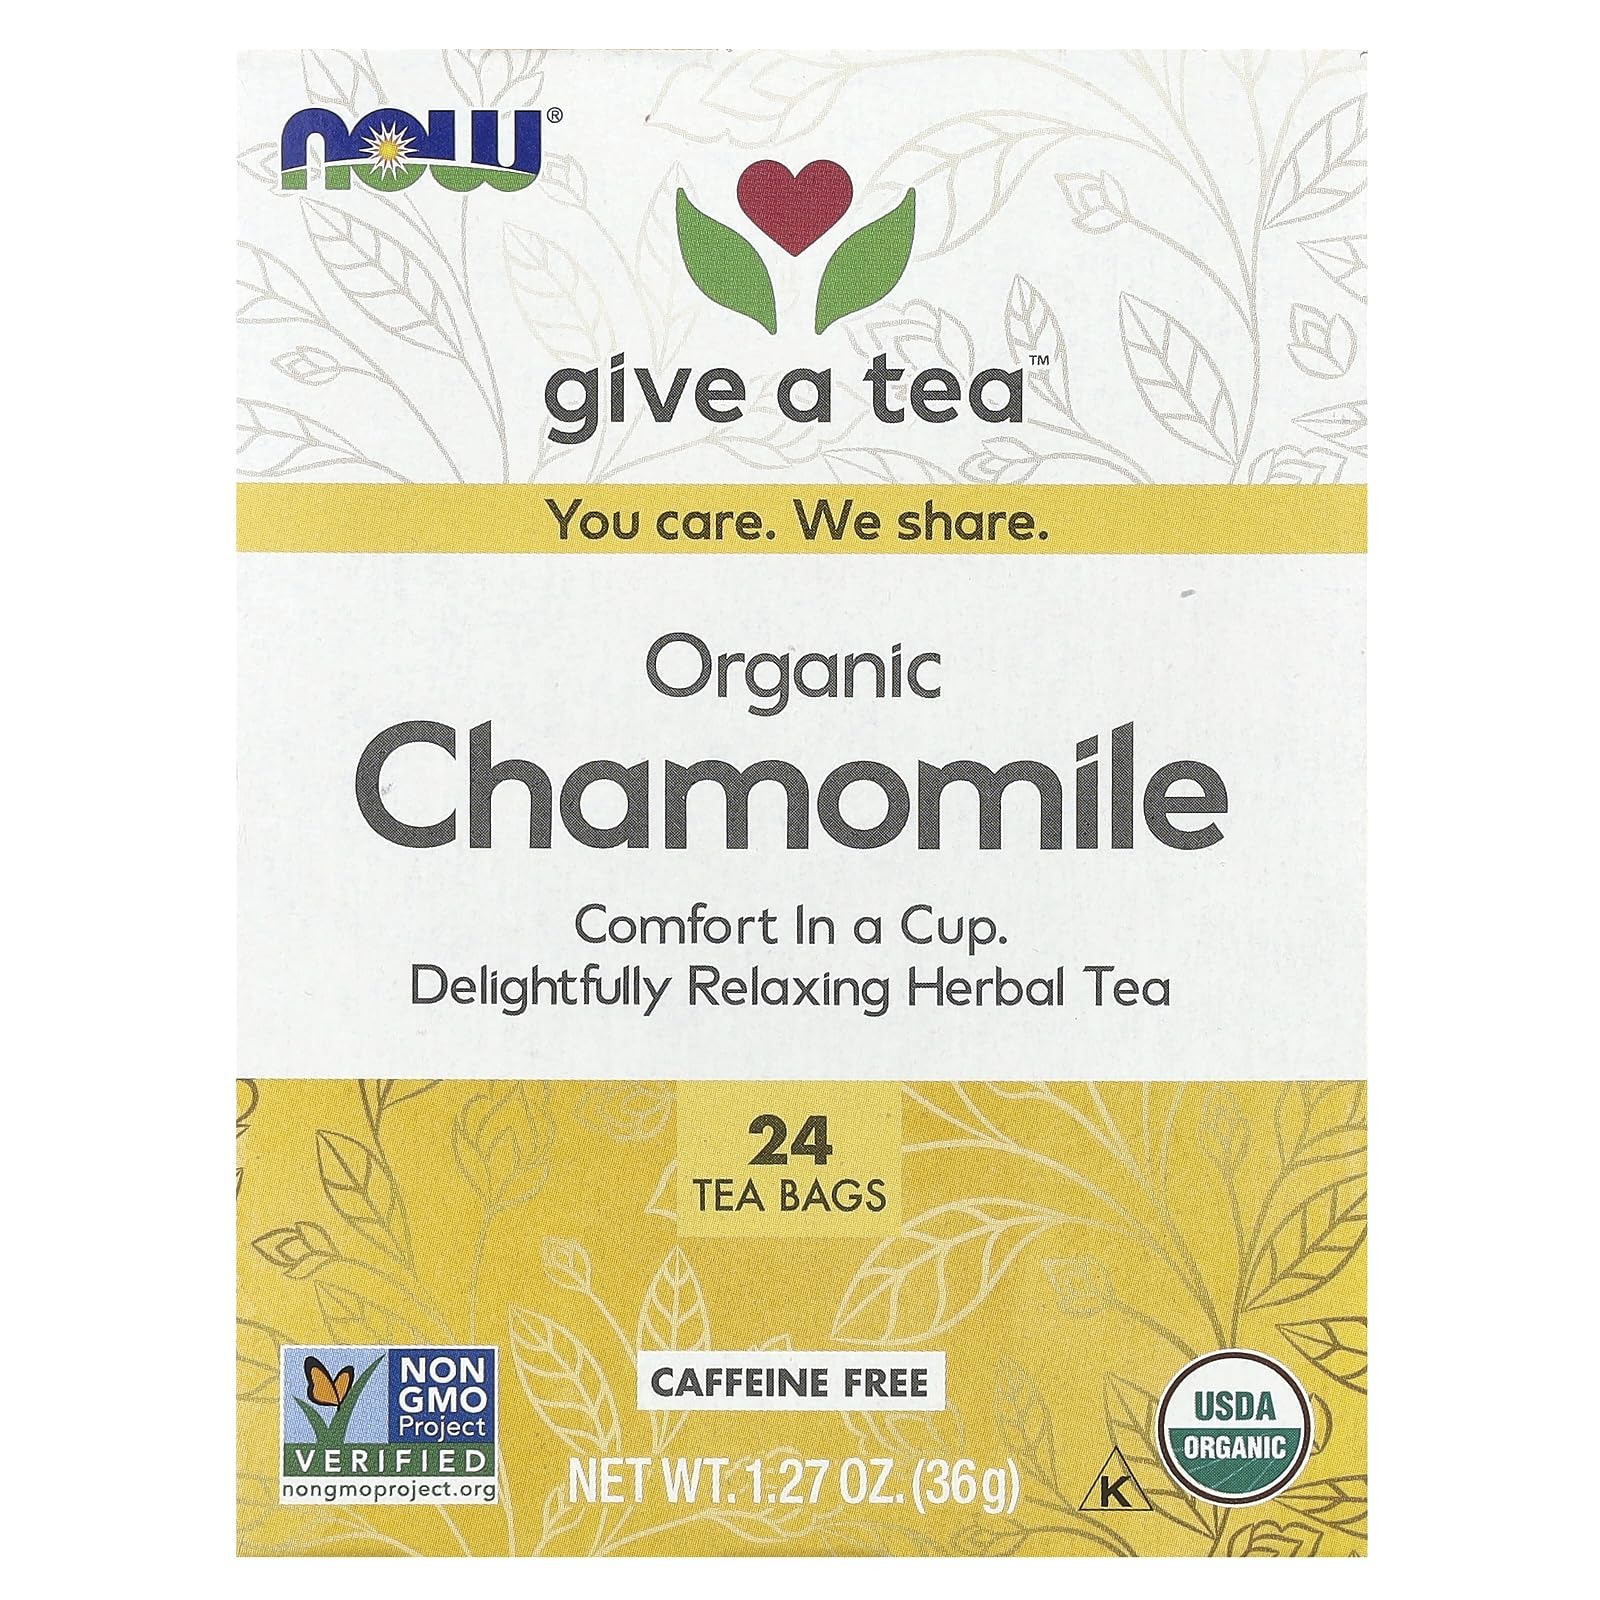
Item Name: NOW Foods, Chamomile Tea, Comfort in a Cup, Relaxing and Caffeine-Free, Non-GMO, Premium Unbleached Tea Bags with No-Staples Design, 24-Count
Bullet Point 1: PREMIUM UNBLEACHED TEA BAGS WITH OUR NO-STAPLES DESIGN: Ah, the beauty of chamomile. A pleasantly cheerful flower that’s delightful to look at but even better in a tea
Bullet Point 2: NO ARTIFICIAL STUFF: Its smooth, mellow flavor and unique natural compounds make it ideal for zapping the stress out of your day or to help you unwind for a good night’s sleep
Bullet Point 3: DELIGHTFULLY RELAXING: And it tastes good, too. Organic chamomile truly is comfort in a cup
Bullet Point 4: Serving Size: 1 tea bag (1.5g) / Servings Per Container: 24
Bullet Point 5: Packaged in the USA by a family owned and operated company since 1968
Value: 24.0
Unit: Count

Price: 7.68